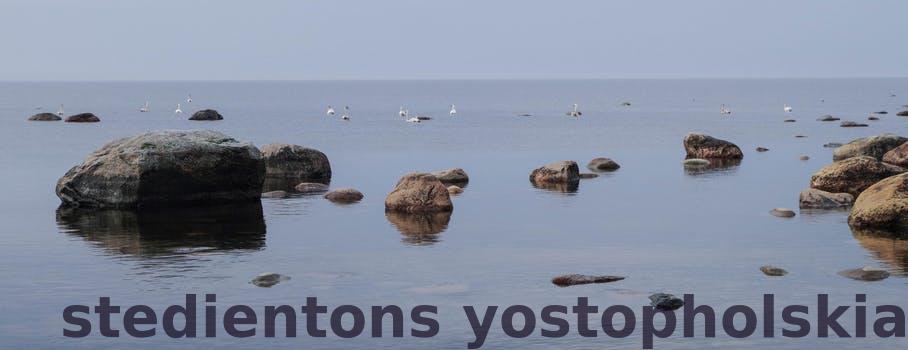
Label: Watermark